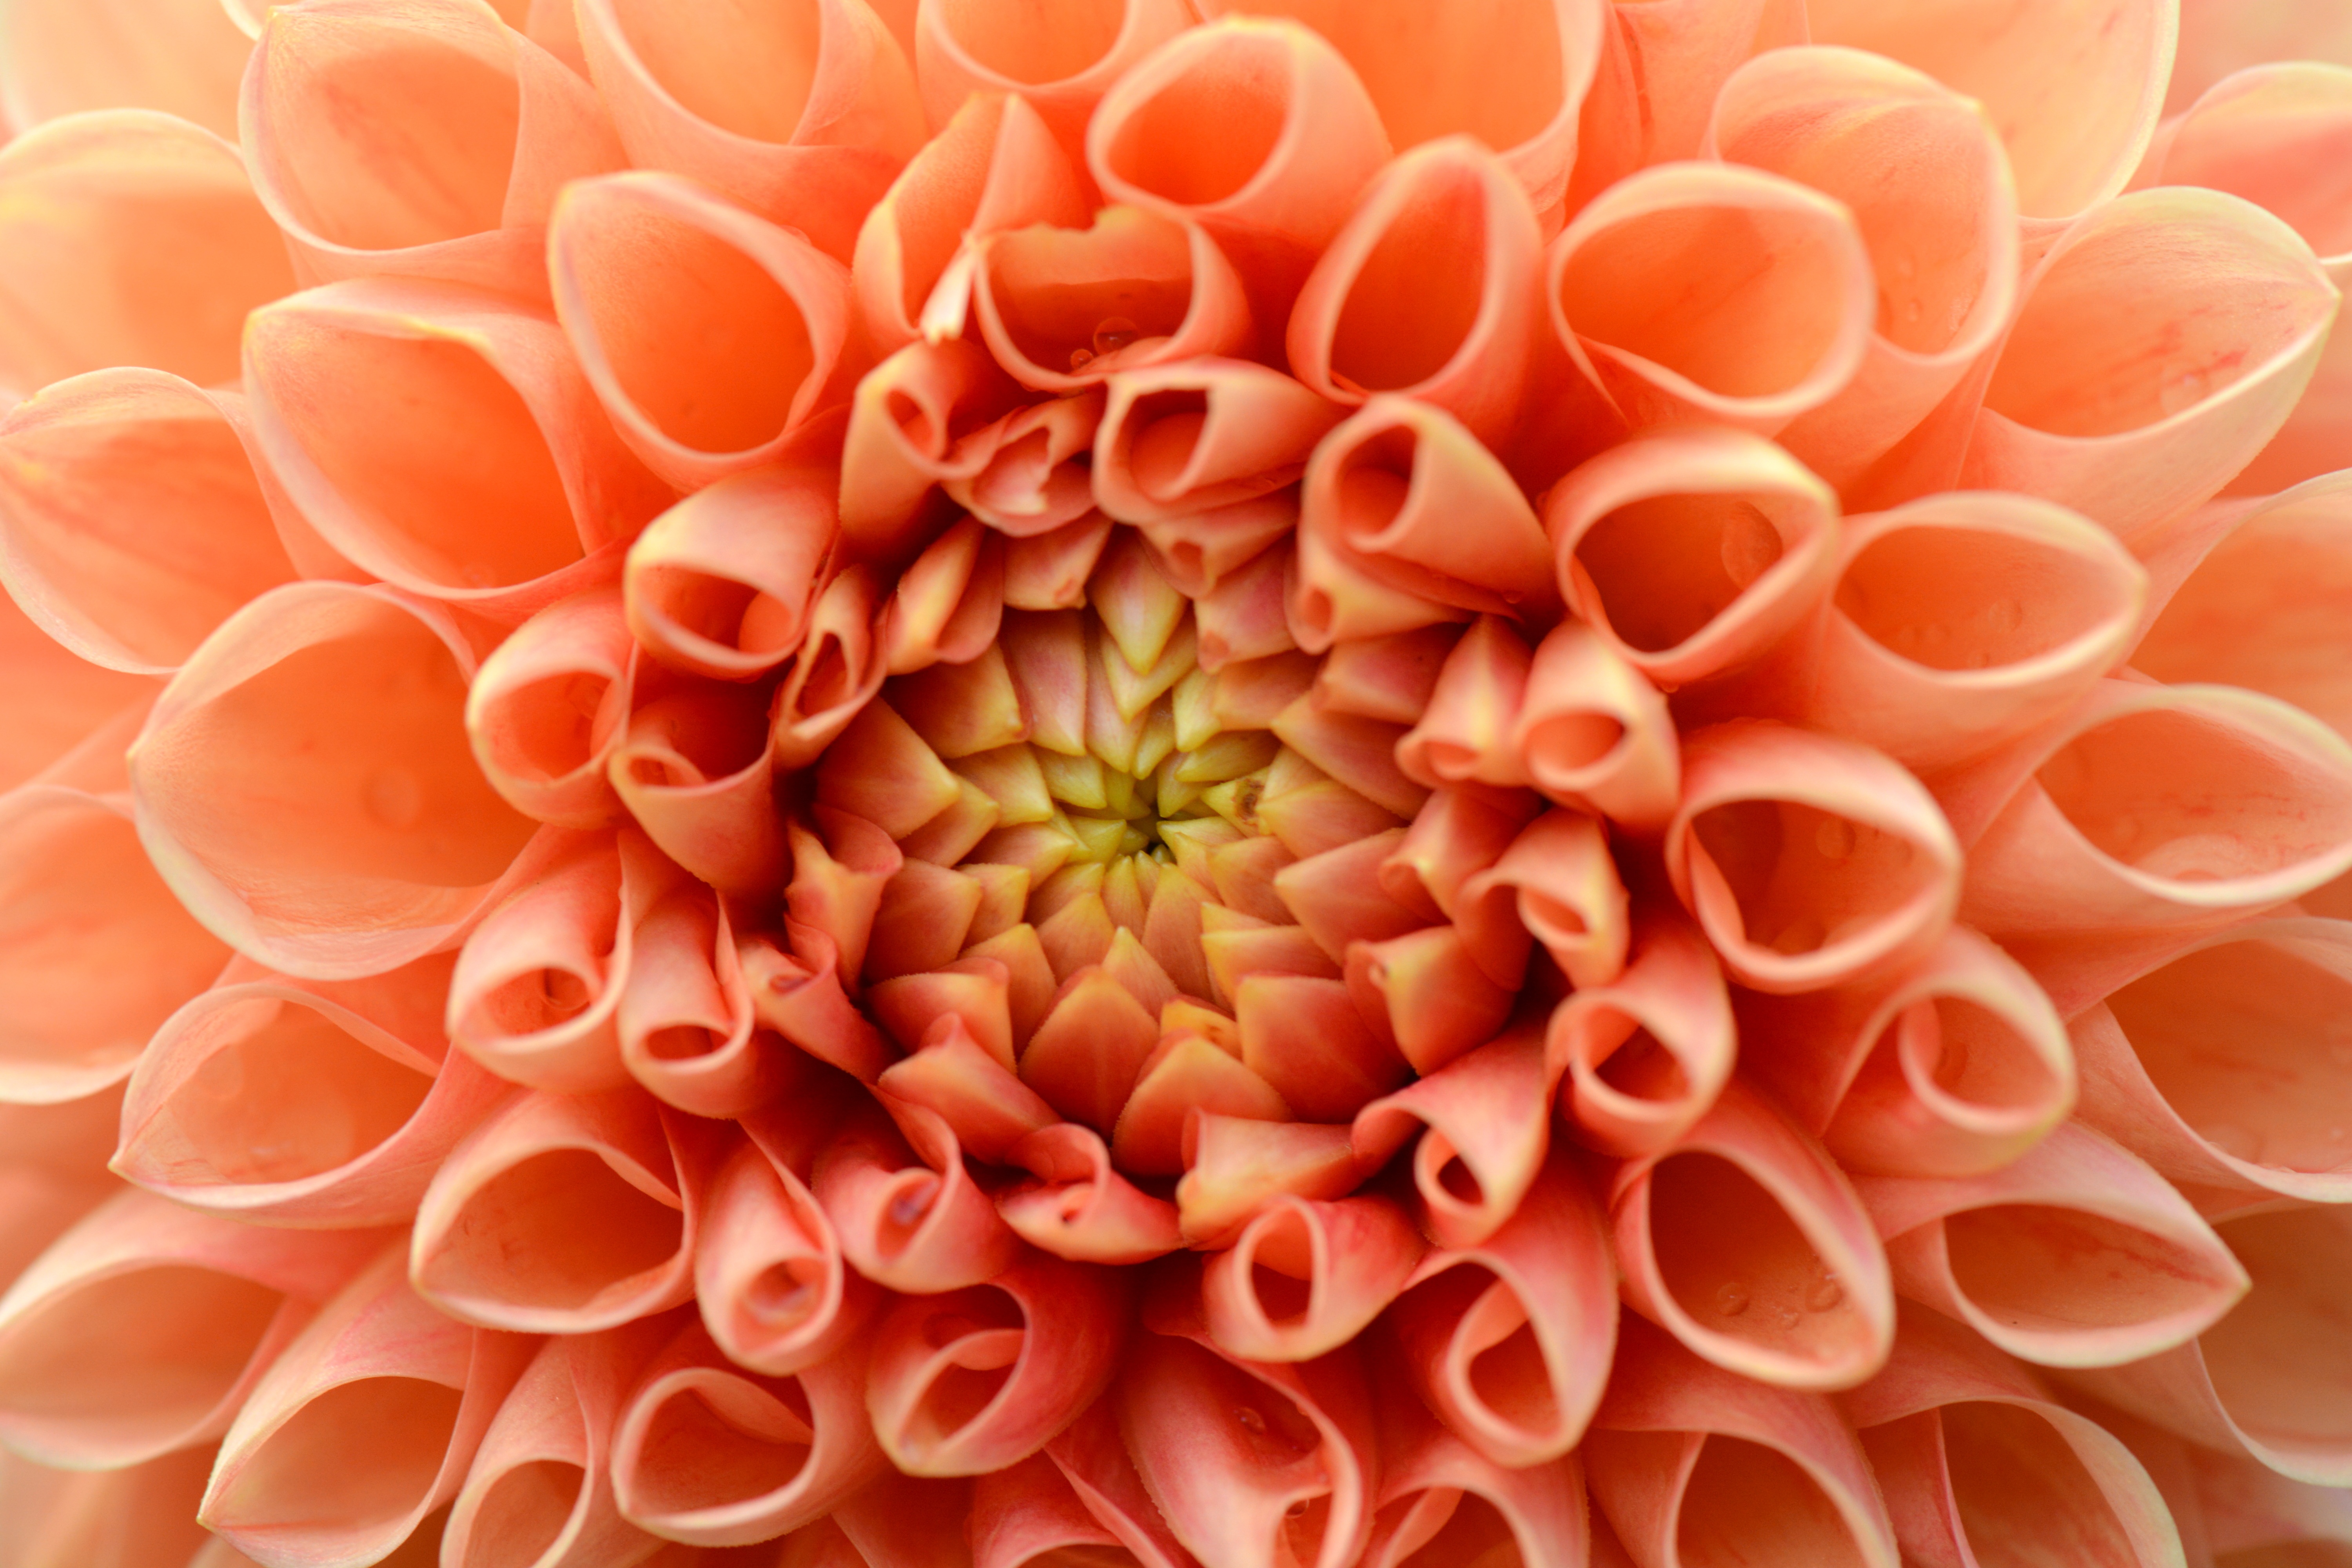
nature, plant, flower, petal, orange, pattern, red, pink, circle, dahlia, macro photography, flowering plant, daisy family, flower bouquet, cut flowers, land plant